Crane shot

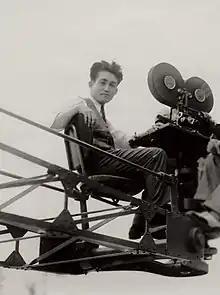
Godzilla co-creator Eiji Tsuburaya riding the first iron shooting crane in 1934. An adaptation of this crane is still used worldwide today.

D. W. Griffith designed the first camera crane for his 1916 epic film "Intolerance". His crane measured 140 feet tall and ascended on six four-wheeled railroad trucks. In 1929, future special effects pioneer Eiji Tsuburaya constructed a smaller replica of Griffith's wooden camera crane without blueprints or manuals. Although his wooden crane collapsed shortly after its completion, Tsuburaya created the first-ever iron shooting crane in October 1934, and an adaptation of this crane is still used worldwide today.